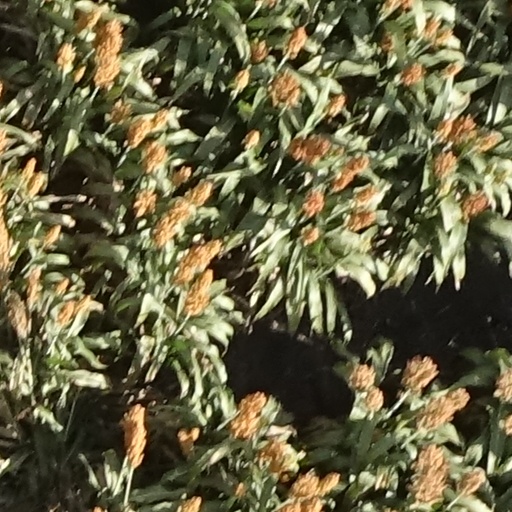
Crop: sorghum